Ataxia–telangiectasia

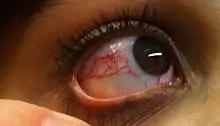
Ocular telangiectasia in a person with A–T

Prominent blood vessels (telangiectasia) over the white (sclera) of the eyes usually occur by the age of 5–8 years, but sometimes appear later or not at all. The absence of telangiectasia does not exclude the diagnosis of A–T. Potentially a cosmetic problem, the ocular telangiectasia does not bleed or itch, though they are sometimes misdiagnosed as chronic conjunctivitis. It is their constant nature, not changing with time, weather, or emotion, that marks them as different from other visible blood vessels. Telangiectasia can also appear on sun-exposed areas of skin, especially the face and ears. They occur in the bladder as a late complication of chemotherapy with cyclophosphamide, have been seen deep inside the brain of older people with A–T, and occasionally arise in the liver and lungs.